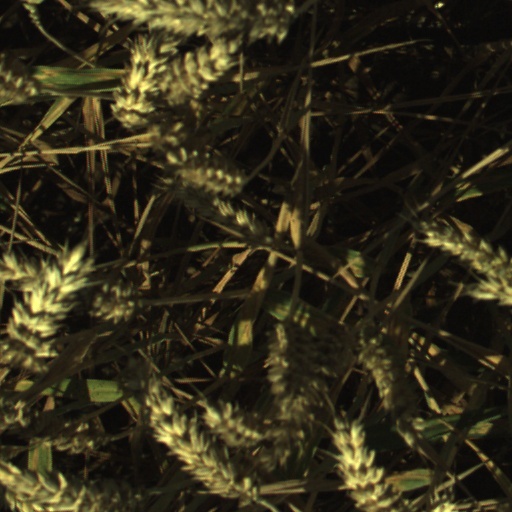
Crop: wheat